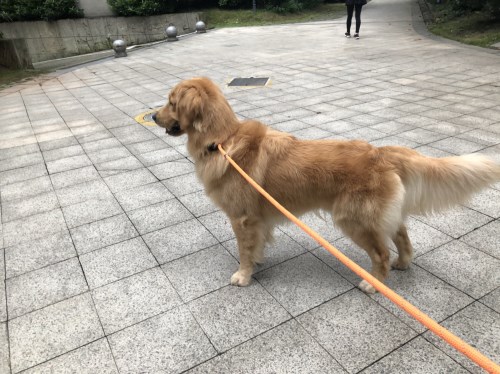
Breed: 5355-n000126-golden_retriever